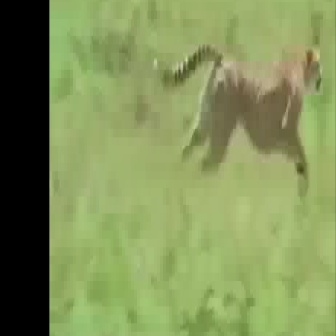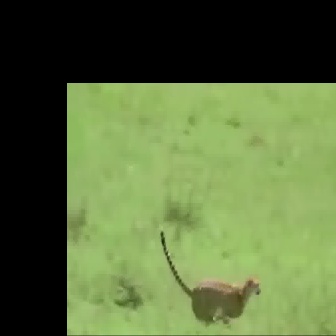
  Please identify the target specified by the bounding box [160,36,323,199] in the first image and locate it in the second image. Return the coordinates in [x_min,y_min,x_max,y_max] format.
Answer: [159,227,260,329]